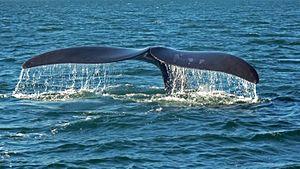
Nageoire caudale de baleine franche australe (Eubalaena australis) observée au large de la péninsule Valdés, en Argentine. Español: Aleta caudal de una ballena franca austral (Eubalaena australis) cerca de la Península Valdés, Chubut, Argentina.